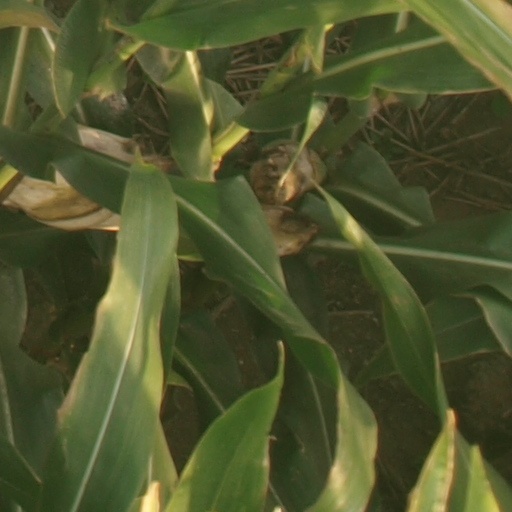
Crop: maize; corn